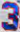
Number: 3